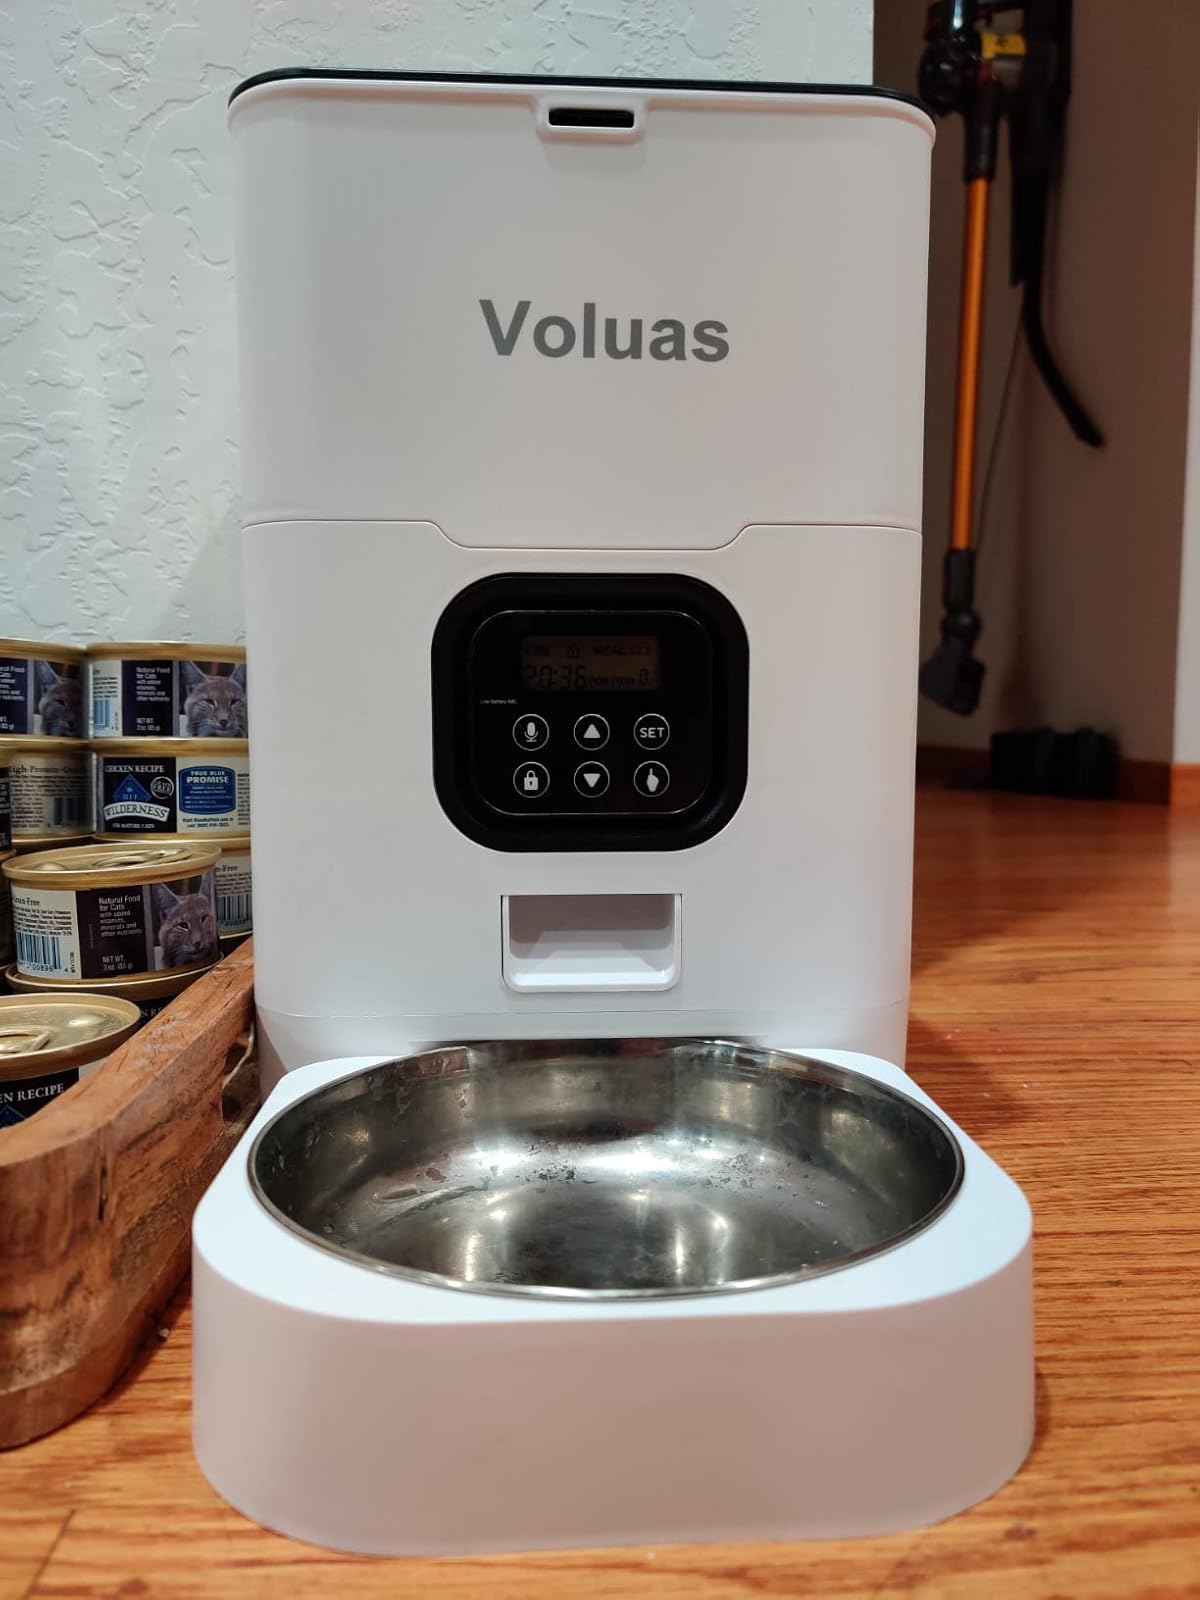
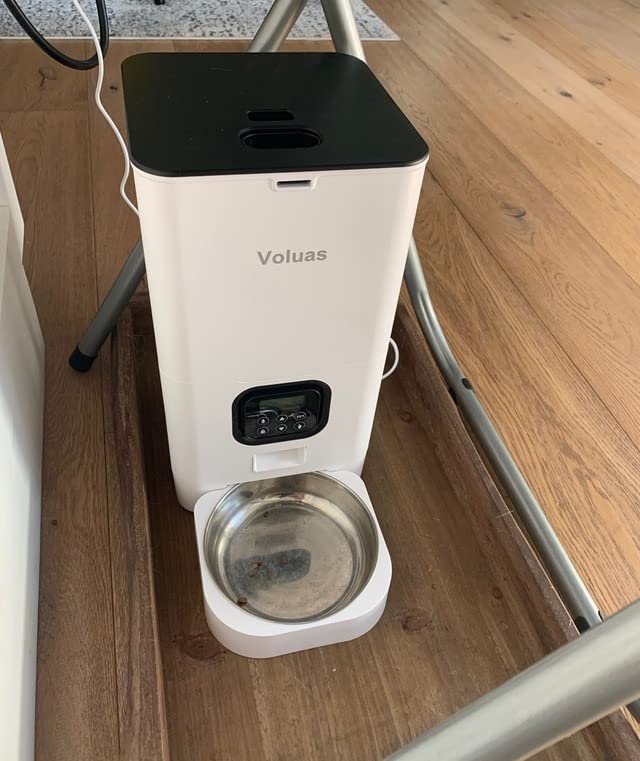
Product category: items_feeder
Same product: yes